Super Bowl XLVII

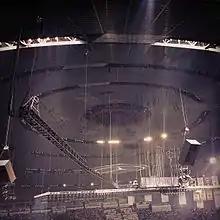
Emergency lights provided some illumination during the power outage.

Play was interrupted for 34 minutes because of a 22-minute partial power outage. The power failed with 13:22 remaining in the third quarter with the Ravens leading 28–6. Emergency generators provided backup lighting. The New Orleans Fire Department rescued people from elevator seven, but other elevators were brought to the ground uneventfully. Attendees used double the usual amount of data for their cell phones. AT&T reported 78 gigabytes (GB) downloaded from 8 to 9 PM, about double from the peak the year before. NFL chief security officer Jeffrey Miller attributed fans' calmness to their preoccupation with their electronics.